Paul Dumbrell

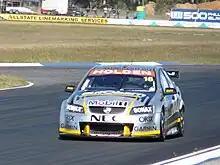
The Holden VE Commodore of Paul Dumbrell at Queensland Raceway 2008.

In 2008, Dumbrell joined the HSV Dealer Team to drive the No. 16 Autobarn Holden Commodore, as teammate to 2006 V8 Supercar Champion, Rick Kelly. It was a difficult season for the team and Dumbrell finished 21st in the championship.